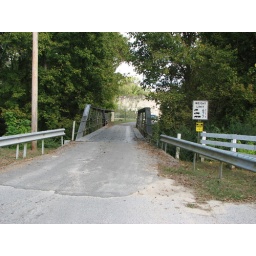
West approach to pony truss bridge over Calico Creek on East Walnut Street in Calico Rock.